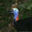
Label: bird